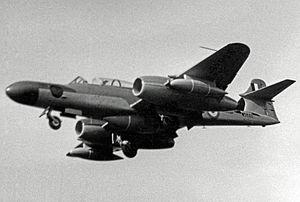
10 janvier : crash du Vol 781 BOAC ; un De Havilland Comet de la British Overseas Airways Corporation en Méditerranée ; 35 morts. Tous les Comet de la BOAC sont alors cloués au sol pour vérification.
Armstrong Whitworth Co. était une entreprise anglaise d'hydraulique industrielle. Elle se diversifia en investissant au fil des décennies dans les principales spécialités de la construction mécanique et de l'industrie de l'armement. Armstrong Whitworth Co. est aujourd'hui une simple filiale de Rolls Royce plc et de BAE Systems.